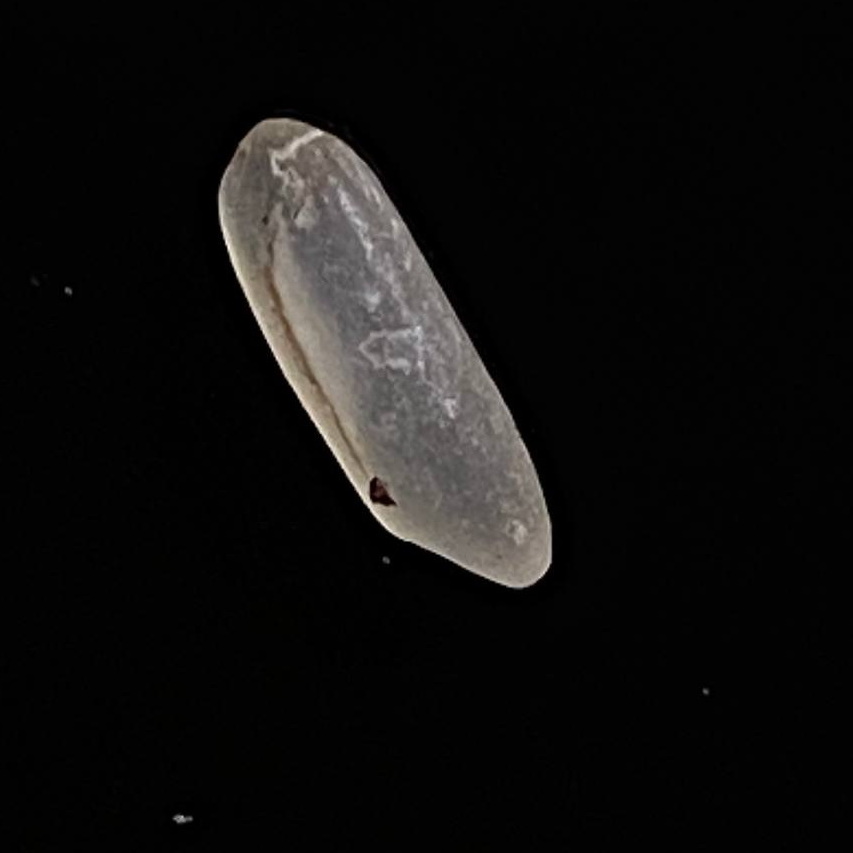
Rice variety: BR29